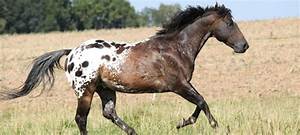
Label: cavallo